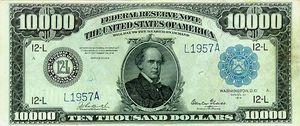
Le billet de 10 000 dollars est la plus grosse coupure de billet en dollars américains ayant été effectivement mise en circulation par diverses institutions financières des États-Unis.